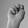
ASL letter: N